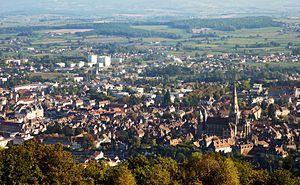
La ville d'Autun (Saône-et-Loire, France) vue depuis les hauteurs de la Croix de la Libération. Au premier plan à l'extrême-gauche gauche on aperçoit le lycée Bonaparte, le théâtre à l'italienne et l'hôtel de ville sur la place du Champ-de-Mars